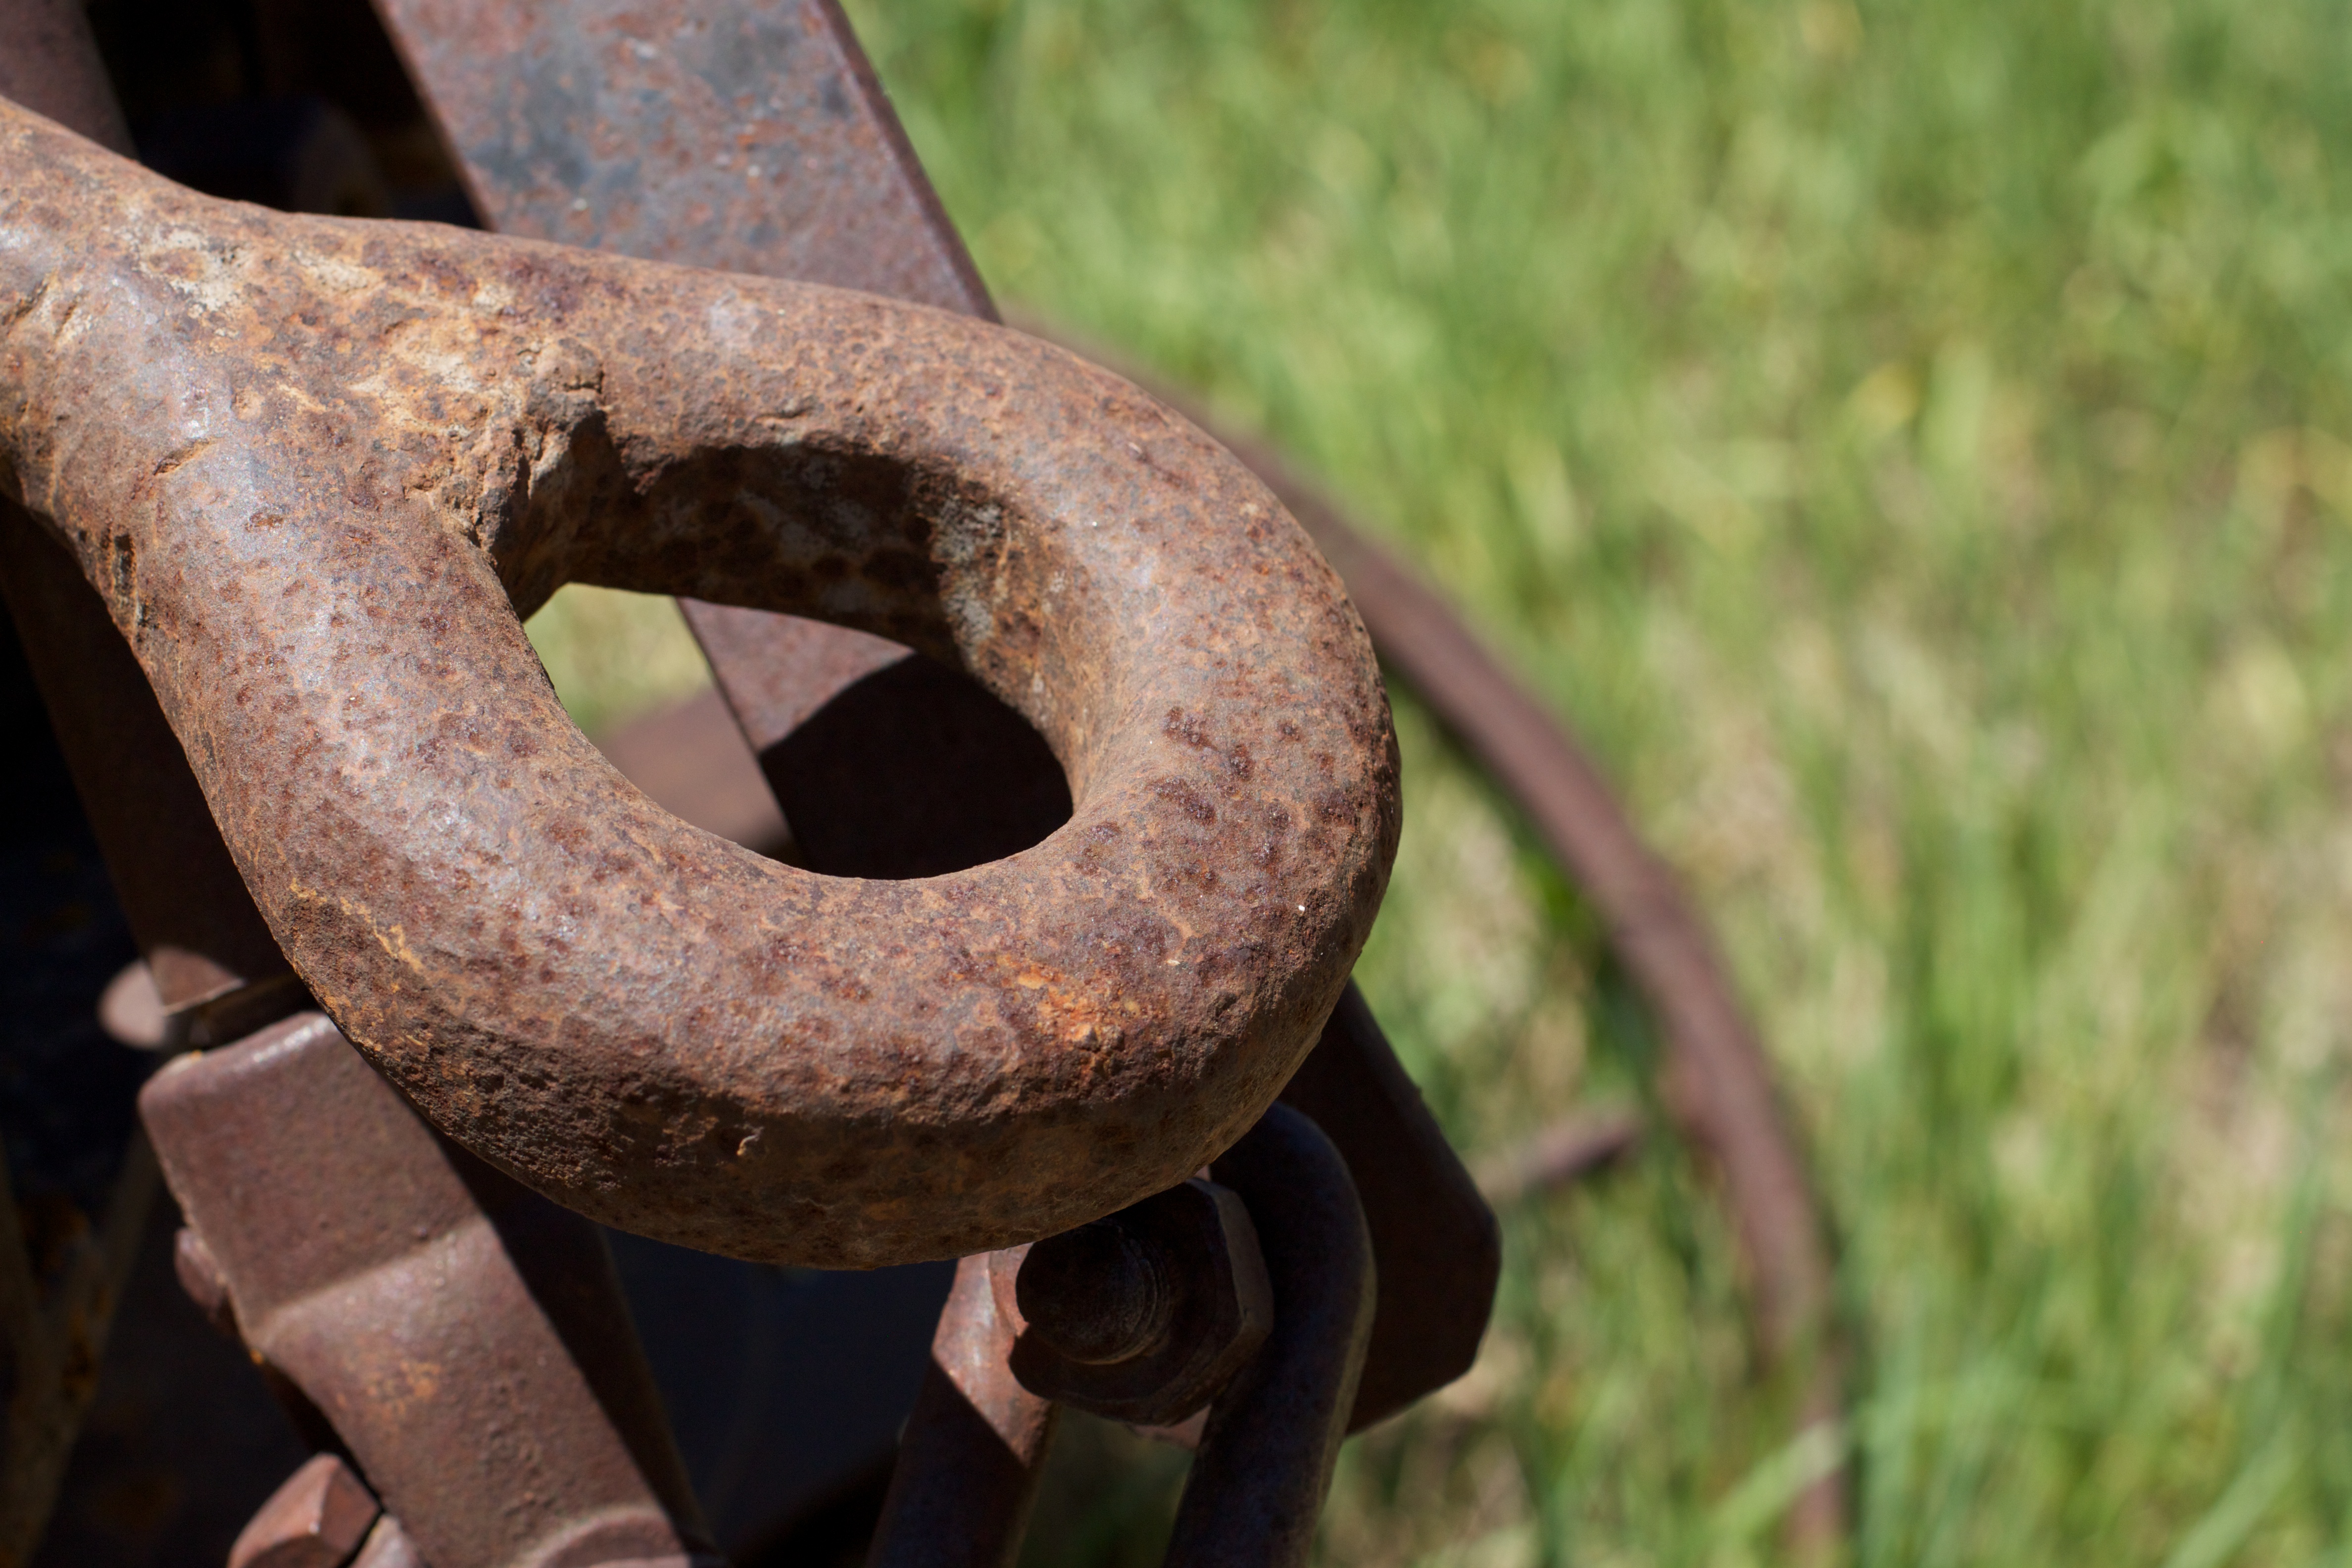
grass, wood, wheel, material, colorado, odyssey